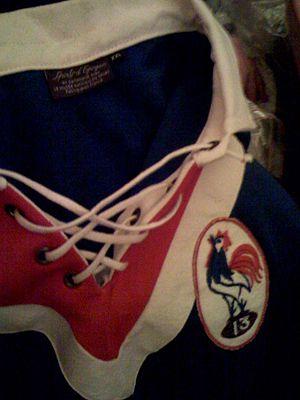
Maillot de l'equipe de France de rugby à XIII de 1951.
Le rugby à XIII a été introduit en France au cours des années 1930, on dénombre, début du XXIᵉ siècle, plus de 100 clubs sur tout le territoire, avec une forte implantation en Occitanie.
Puig-Aubert, dit Pipette, de son vrai nom Aubert-Henry-Jean Puig, né le 24 mars 1925 à Andernach en Allemagne et mort le 3 juin 1994 à Carcassonne, est un joueur de rugby à XIII international français évoluant au poste d'arrière.